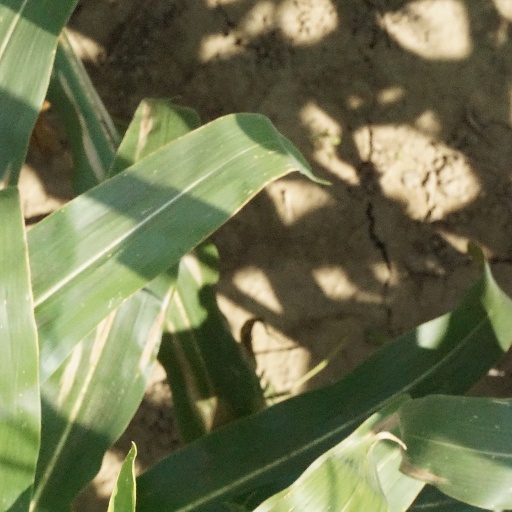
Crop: maize; corn